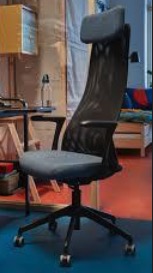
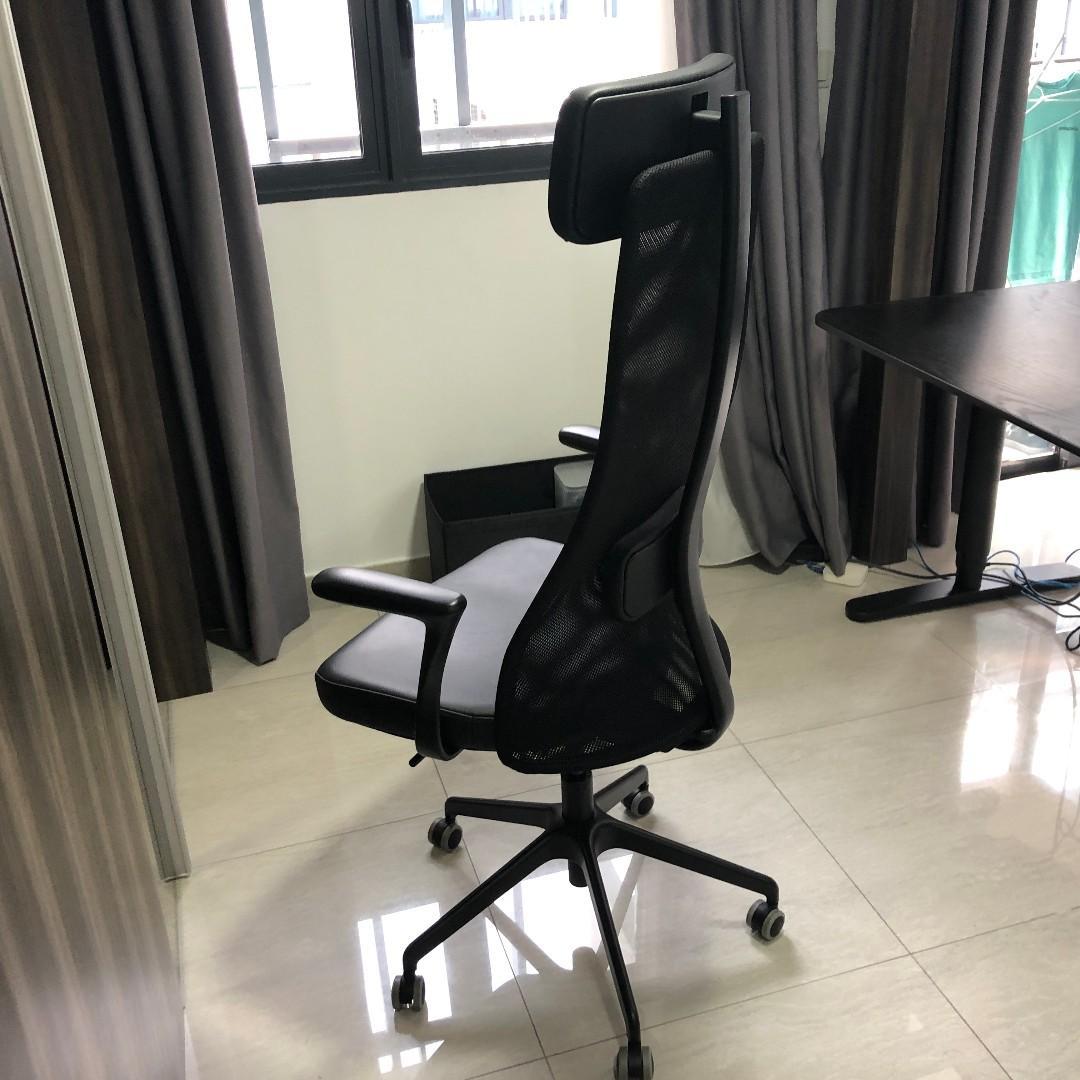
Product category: items_chair
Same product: yes